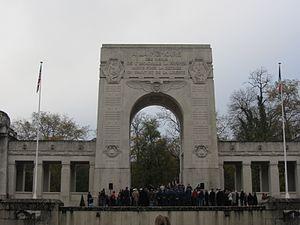
L'escadrille Lafayette au 11 novembre
Le mémorial de l'Escadrille La Fayette est un monument érigé en mémoire des aviateurs américains volontaires de l'Escadrille La Fayette engagés durant la Première Guerre mondiale. Il se trouve dans le Parc de Villeneuve-l'Étang à Marnes-la-Coquette, en région parisienne.
L'escadrille La Fayette est une unité de volontaires américains constituée en 1916 sous commandement français afin de venir en aide à la France lors de la Première Guerre mondiale. Elle fut nommée en mémoire du marquis de La Fayette, héros français de la guerre d'indépendance des États-Unis. Ces volontaires américains, étrangers donc, étaient immatriculés à la Légion étrangère. Les couleurs de la Légion, le vert et le rouge, apparaissent dans l'insigne de l'escadrille.